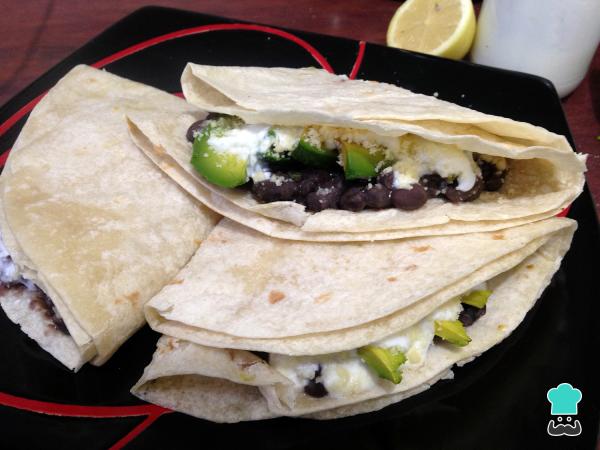
¡Sírvelas! La receta de baleadas es realmente exquisita, sencilla y económica. Además, como has podido comprobar, puedes elaborarla de distintas formas y con ingredientes variados. Sirve esta comida hondureña típica con una bebida bien fría y, si quieres, adereza las baleadas con jugo de limón. También puedes servirlas con alguna salsa de ají picante para ponerle un poco a la hora de comerlas, ¡te encantarán!